Sinosaurus

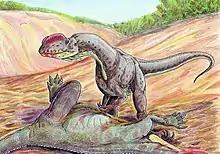
Drawing of a "Sinosaurus" feeding on a "Yunnanosaurus"

The type specimen of "Sinosaurus triassicus" IVPP V34 was recovered in the Zhangjiawa Member of the Lufeng Formation, in Yunnan, China. These remains were discovered at the Dark Red Beds that were deposited during the Sinemurian stage of the Jurassic period, approximately 196-183 million years ago. Several other discoveries referred to "Sinosaurus" were made in the Zhangjiawa Member: specimens IVPP V97 (postcrania), IVPP V36 (teeth), IVPP 37 (teeth), IVPP V88 (ilium), IVPP V35 (teeth and postcranial bones), IVPP V100 and IVPP V48 (teeth and postcranial bones) discovered in 1938 by M. Bien & C.C. Young, FMNH CUP 2001–2003 discovered by E. Oehler and Hu. Specimens FMNH CUP 2097, FMNH CUP 2098, FMNH CUP 2004, FMNH CUP 2005 were discovered in 1948 by M. Bien & C.C. Young at Zhangjiawa Member, as well. "Sinosaurus" sp. fossils have been found in the Zhenzhuchong Formation, and were previously thought to be a poposaur, although they might have only been from the equivalent Lufeng Formation.